Brett Emerton

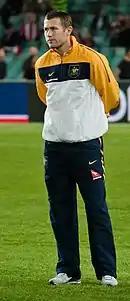

Growing up in Macquarie Fields, Emerton first played for Gunners Soccer Club at Bensley Road as a five-year-old. He was nicknamed "the greyhound". During the following years he played for the Macarthur Rams.